Answer in natural language. Estimate the real world distances between objects in the image. Which object is closer to brown wooden chair with seagreen cushion (marked A), yellow sitting with blue legs (marked B) or brown wooden desk (marked C)? Choose between the following options: yellow sitting with blue legs (marked B) or brown wooden desk (marked C)
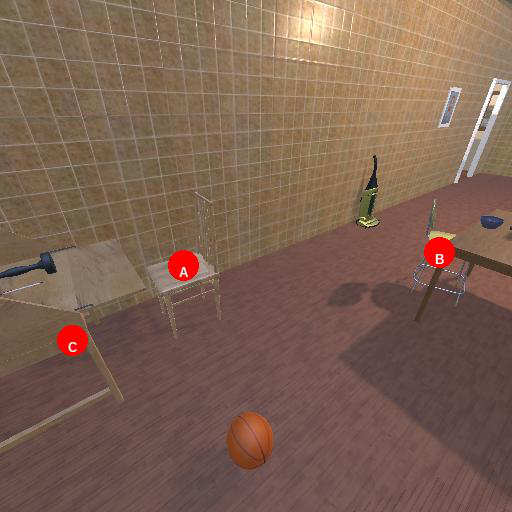
<answer>brown wooden desk (marked C)</answer>